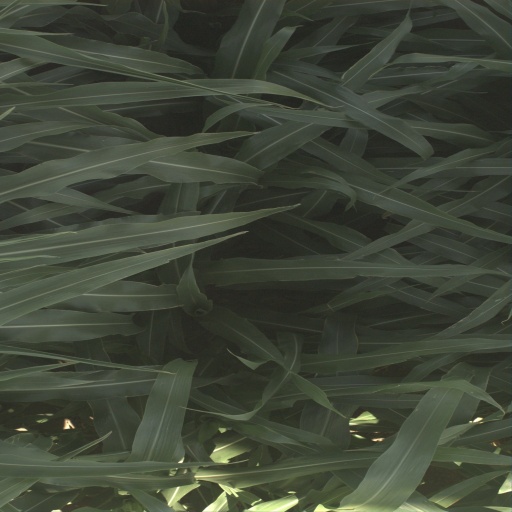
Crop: sorghum